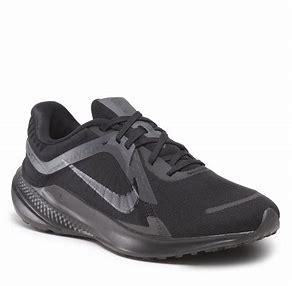
Brand: Nike
Model: Quest 5